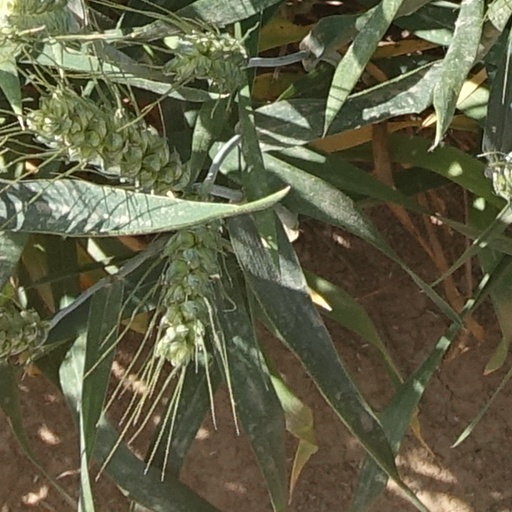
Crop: wheat